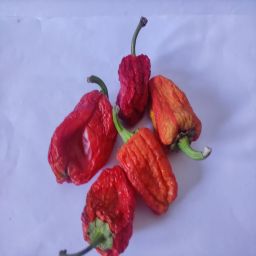
Crop: Bell Pepper
Quality: Dried